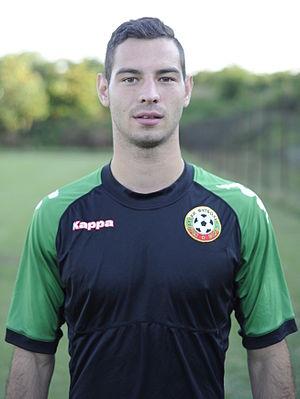
Simeon Nenchev Slavchev, dit Simeon Slavchev, est un footballeur international bulgare né le 25 septembre 1993 à Sofia. Il évolue au poste de milieu de terrain au Levski Sofia.